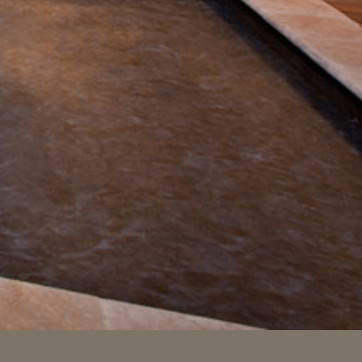
Material: water